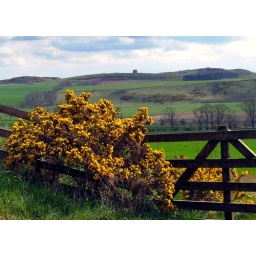
Gorse bushes by a field gate looking over the fields towards the volcanic ridge that Smailholm tower stands on